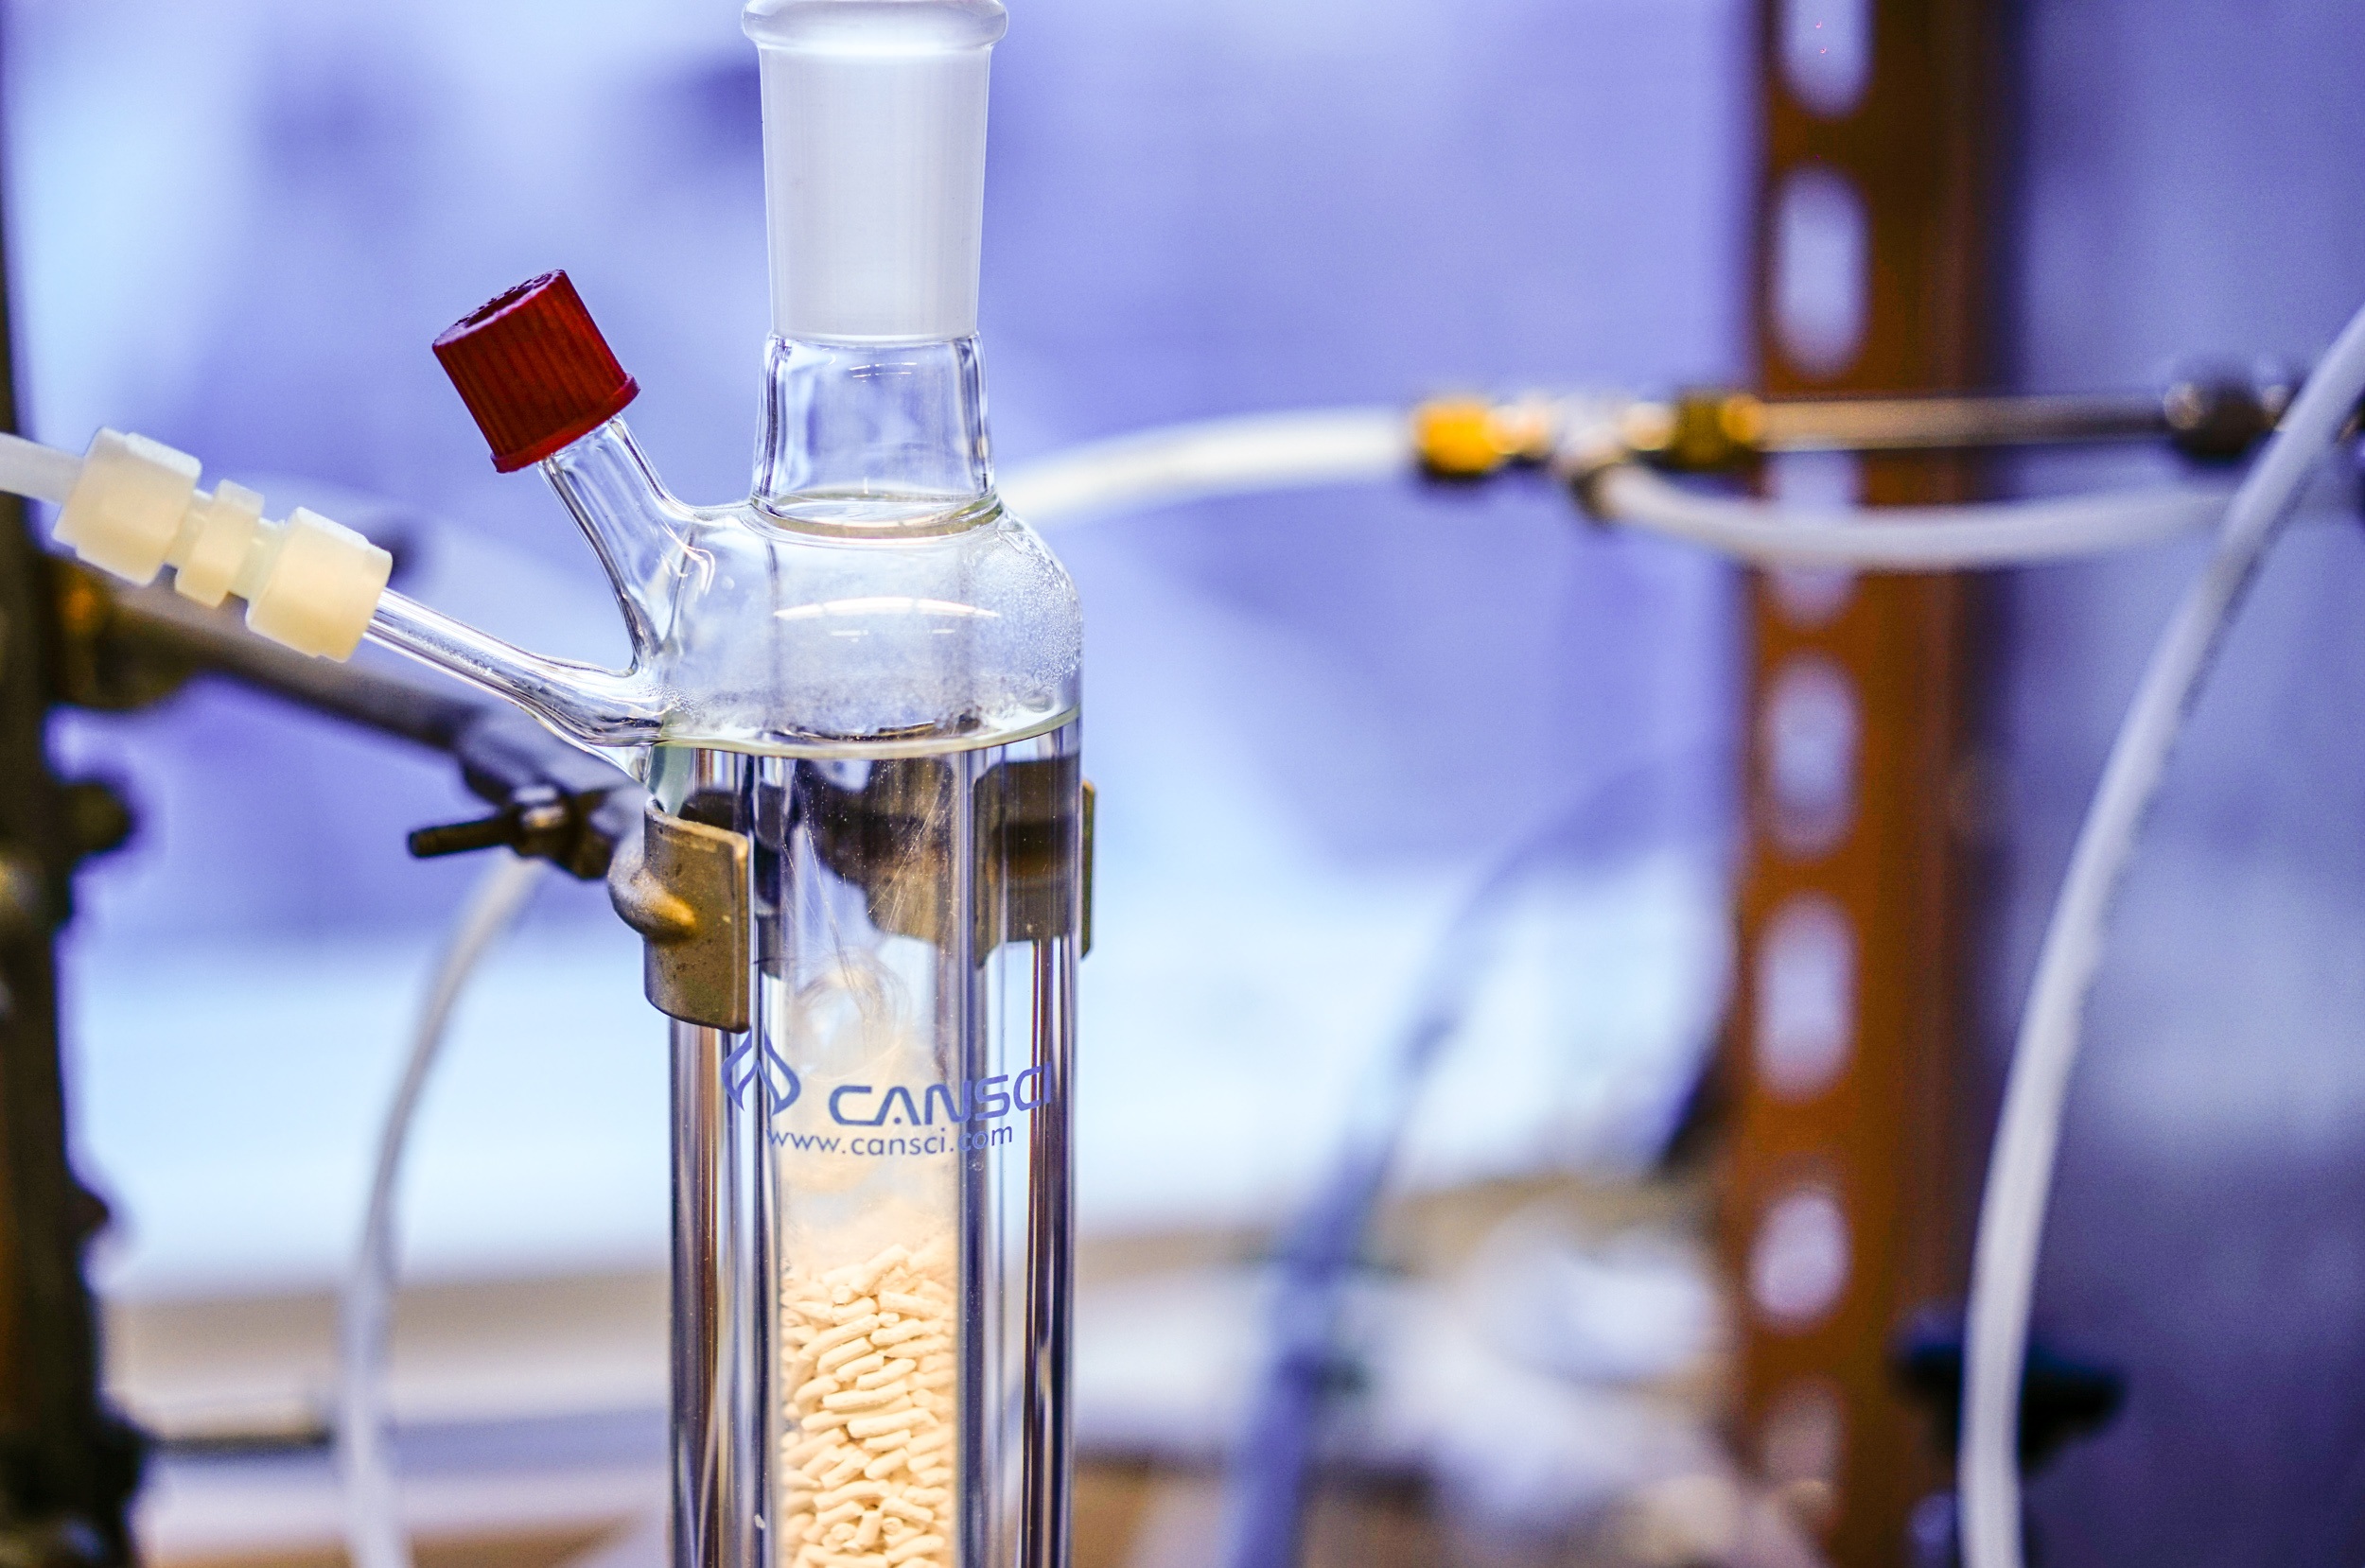
lab, chemical, science, research, laboratory, experiment, scientific, chemistry, scientist, equipment